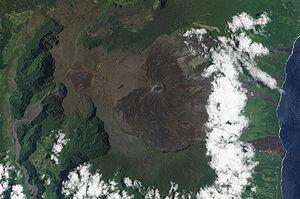
Le piton de la Fournaise, culminant à 2 632 mètres d'altitude, est le volcan actif de l'île de La Réunion. Il correspond au sommet et au flanc oriental du massif du Piton de la Fournaise, un volcan bouclier qui constitue 40 % de l'île dans sa partie sud-est.